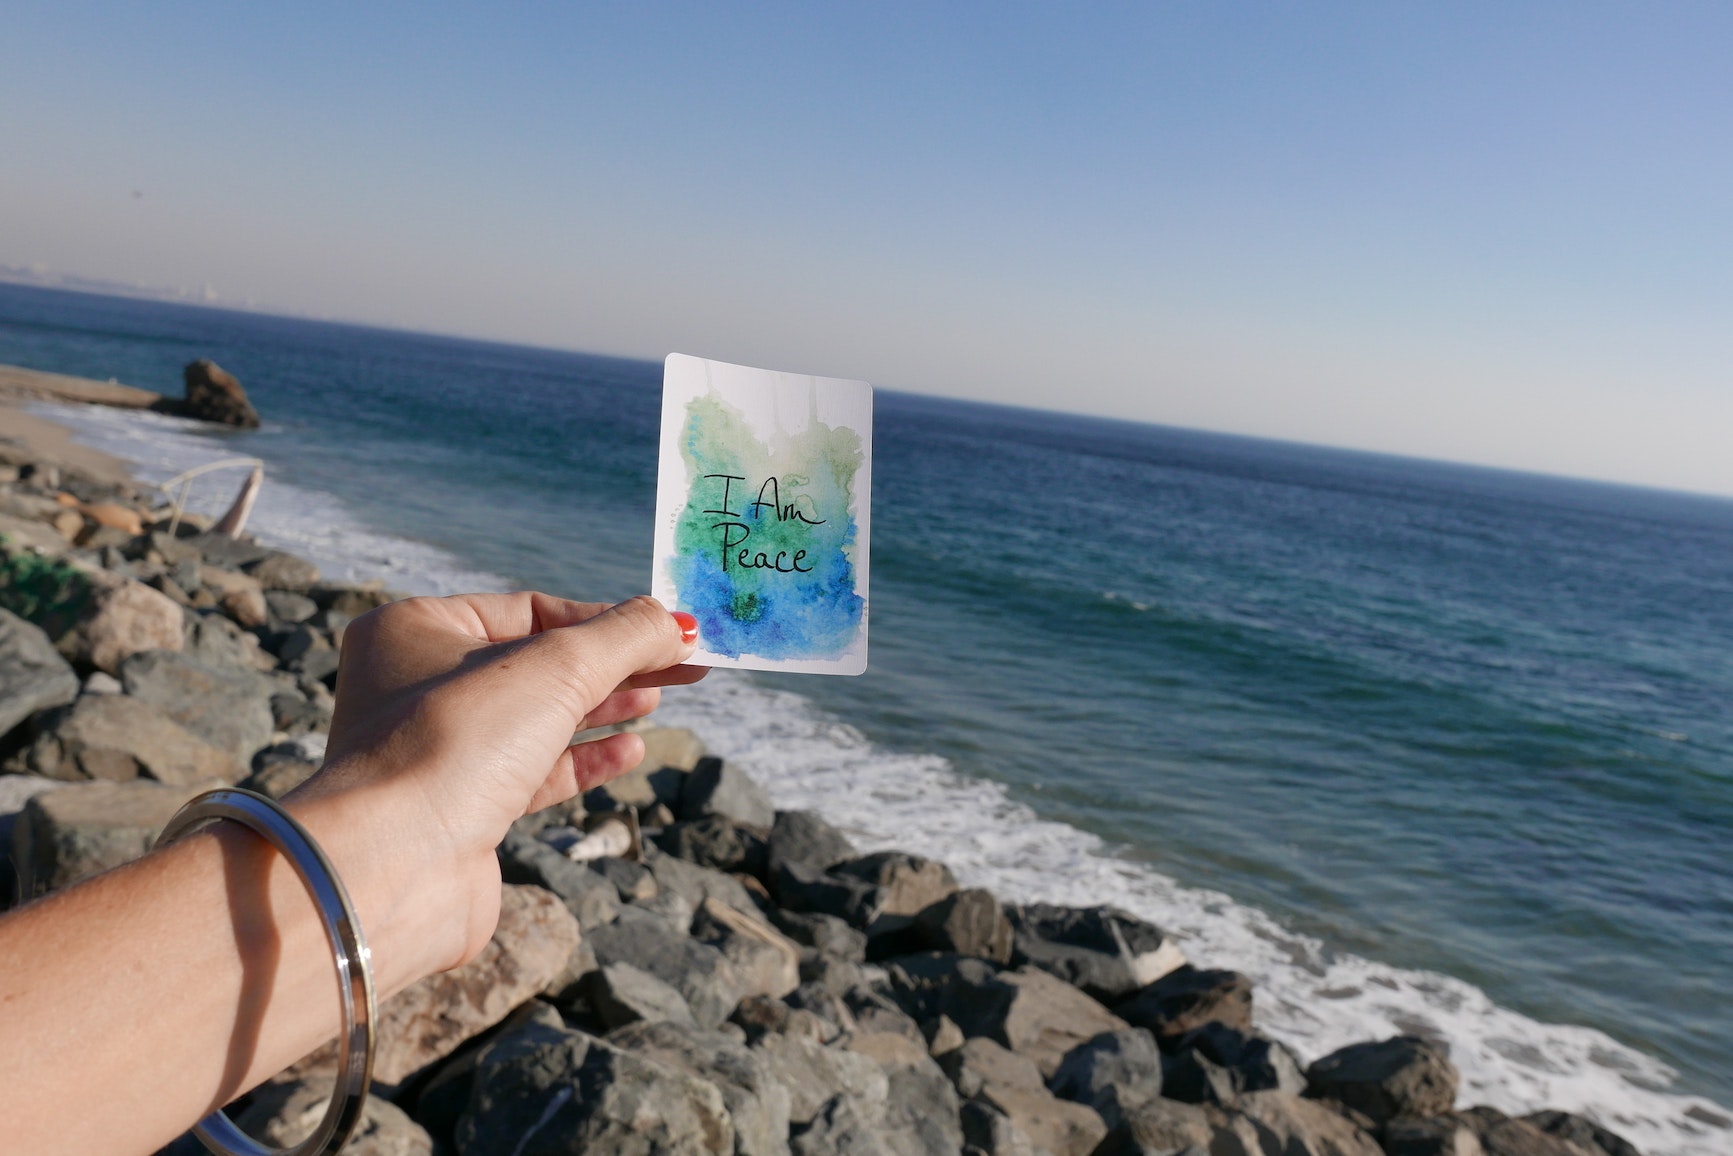
sea, ocean, vacation, coast, beach, shore, sky, summer, travel, wave, coastal and oceanic landforms, tourism, horizon, fun, hand, rock, leisure, photography, wind wave, bay